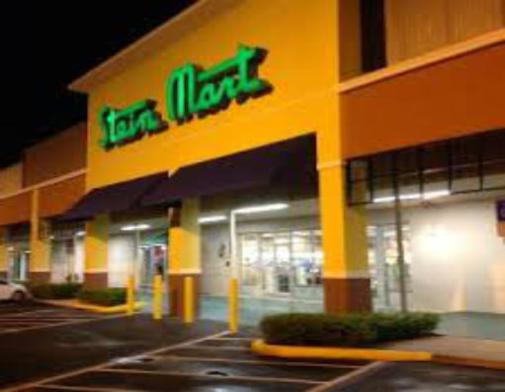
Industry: Others